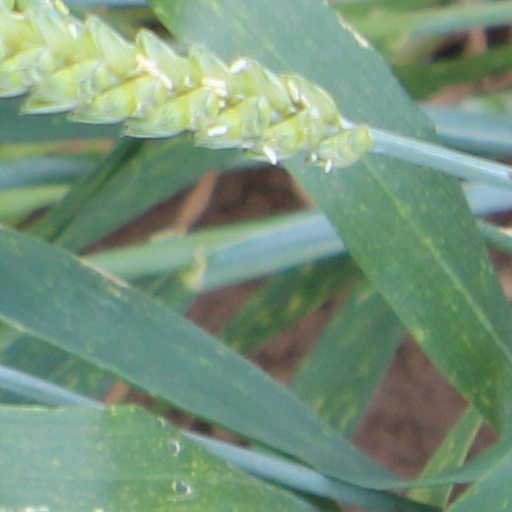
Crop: wheat